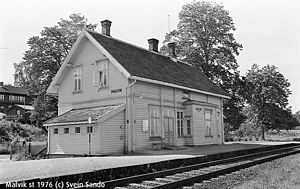
Malvik Station
Malvik Station var en jernbanestation på Meråkerbanen, der lå ved byområdet Malvik i Malvik kommune i Norge.